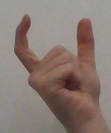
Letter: nun